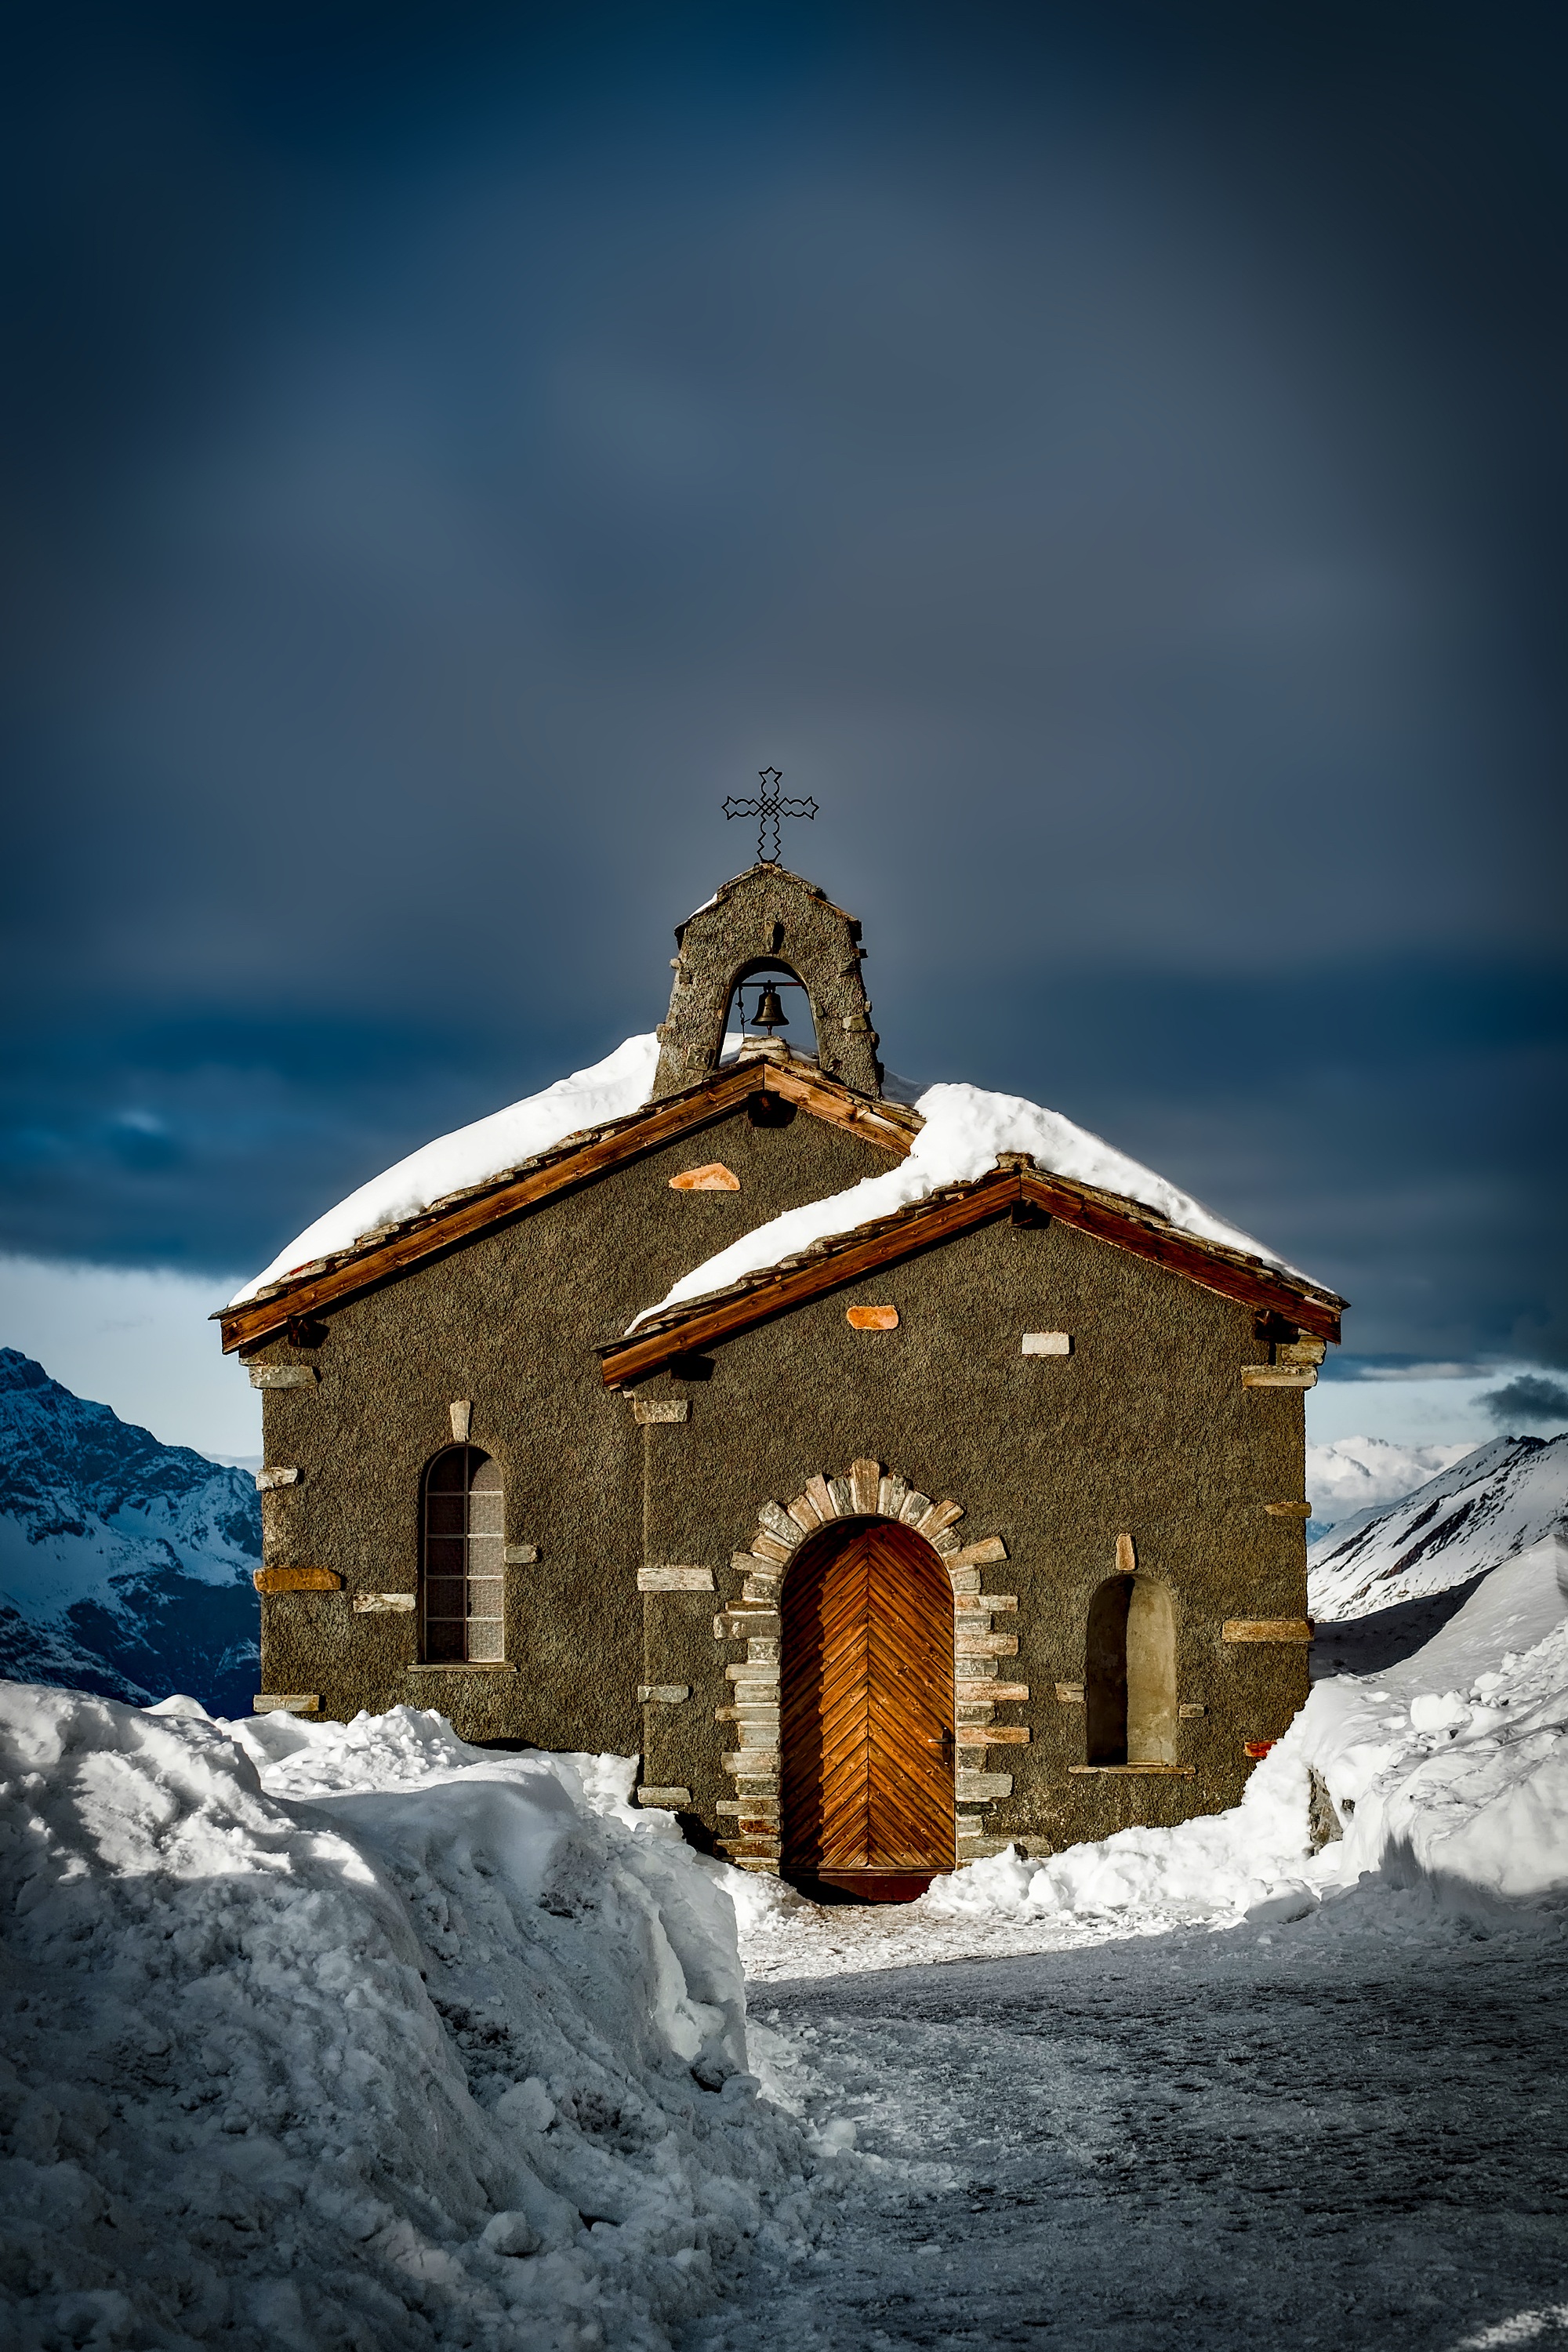
landscape, nature, mountain, snow, winter, building, old, tower, weather, landmark, church, chapel, season, place of worship, outside, hdr, monastery, switzerland